FastPort

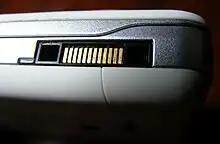
FastPort female plug on a Sony Ericsson W205 mobile phone.

The FastPort was a proprietary polyconnection interface used on all Sony Ericsson cellphones between 2005 and 2010. Designed in response to Nokia's proprietary Pop-Port, FastPort provided data transfer, charging, headset and speaker connections through a common interface. It was discontinued in 2010 and replaced with a micro-USB for charging and data, and a TRRS connection for audio (headphones).